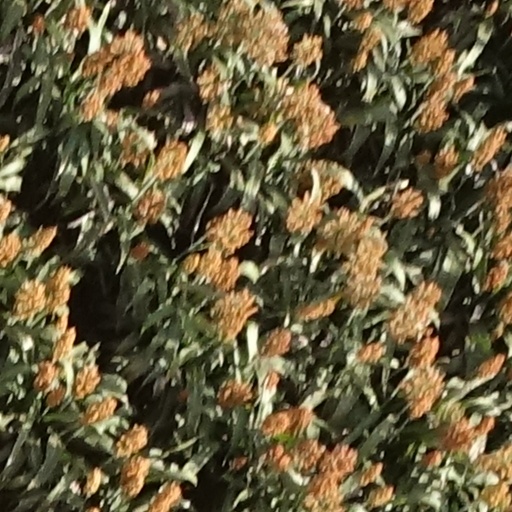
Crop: sorghum